Light tube

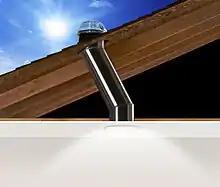
A simple light tube, showing the collection, transmission, and distribution

Solar light pipes, compared to conventional skylights and other windows, offer better heat insulation properties and more flexibility for use in inner rooms, but less visual contact with the external environment.